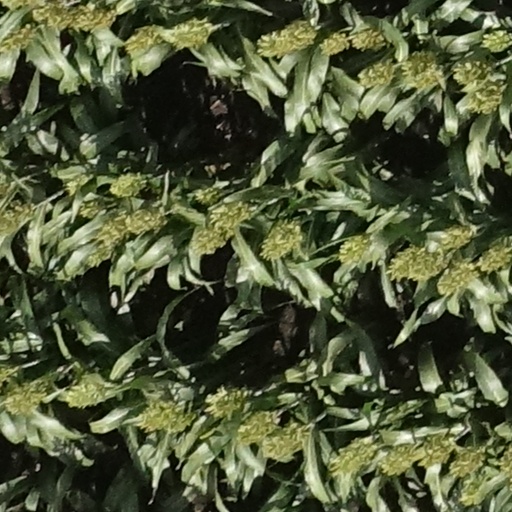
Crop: sorghum